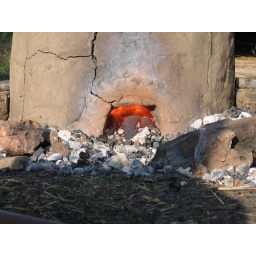
molten sand (the idea is that the iron stays in the oven and the sand is melted and removed as slag)